Citizens National Bank (Parkersburg, West Virginia)

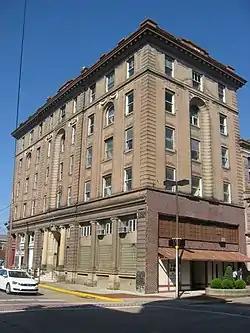
Front and side of the bank

Citizens National Bank was a historic bank building located at Parkersburg, Wood County, West Virginia. It was built in 1898, and was a five-story, nine bay by three bay, masonry building in the Classical style. It featured a combination of arches, applied pressed metal ornamentation, and during its latter years, in the shadows of missing hollow metal, broken pediments.